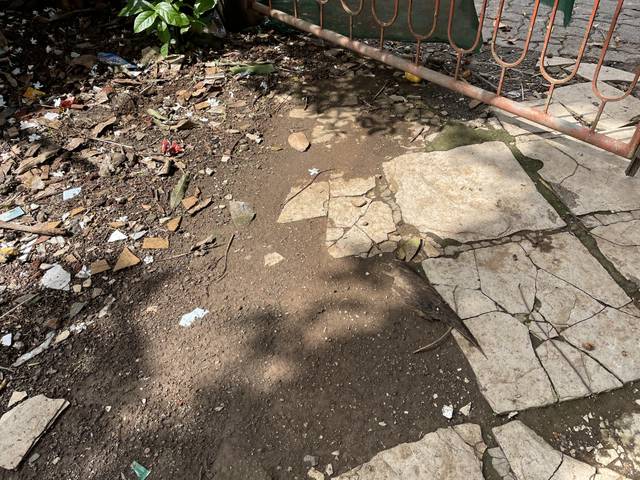
Region: India
Coordinates: 19.257, 72.854